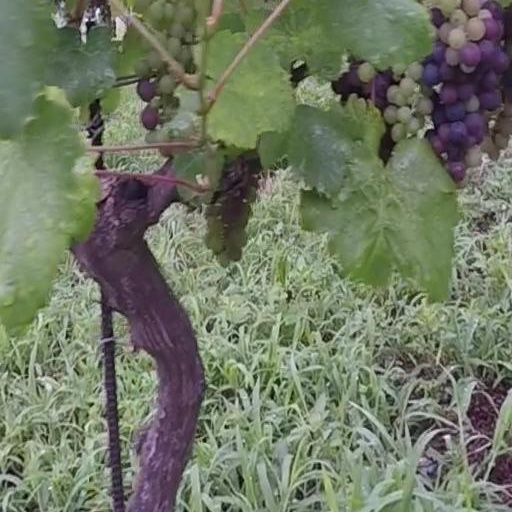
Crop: grape